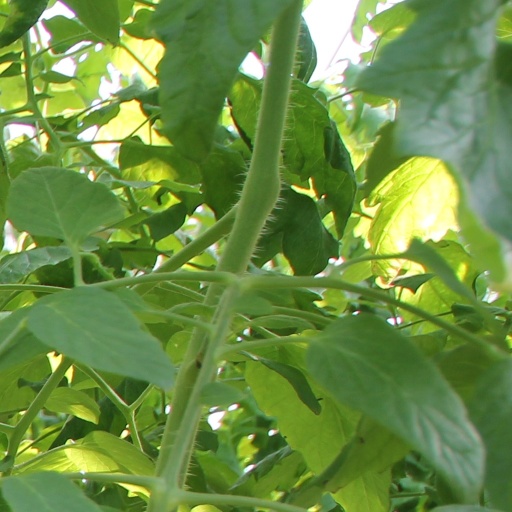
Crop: tomato